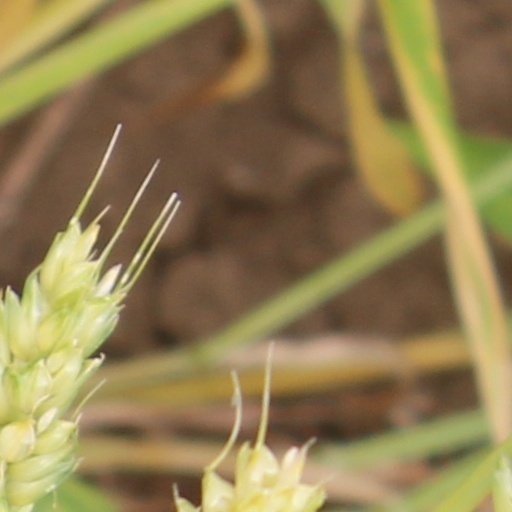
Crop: wheat